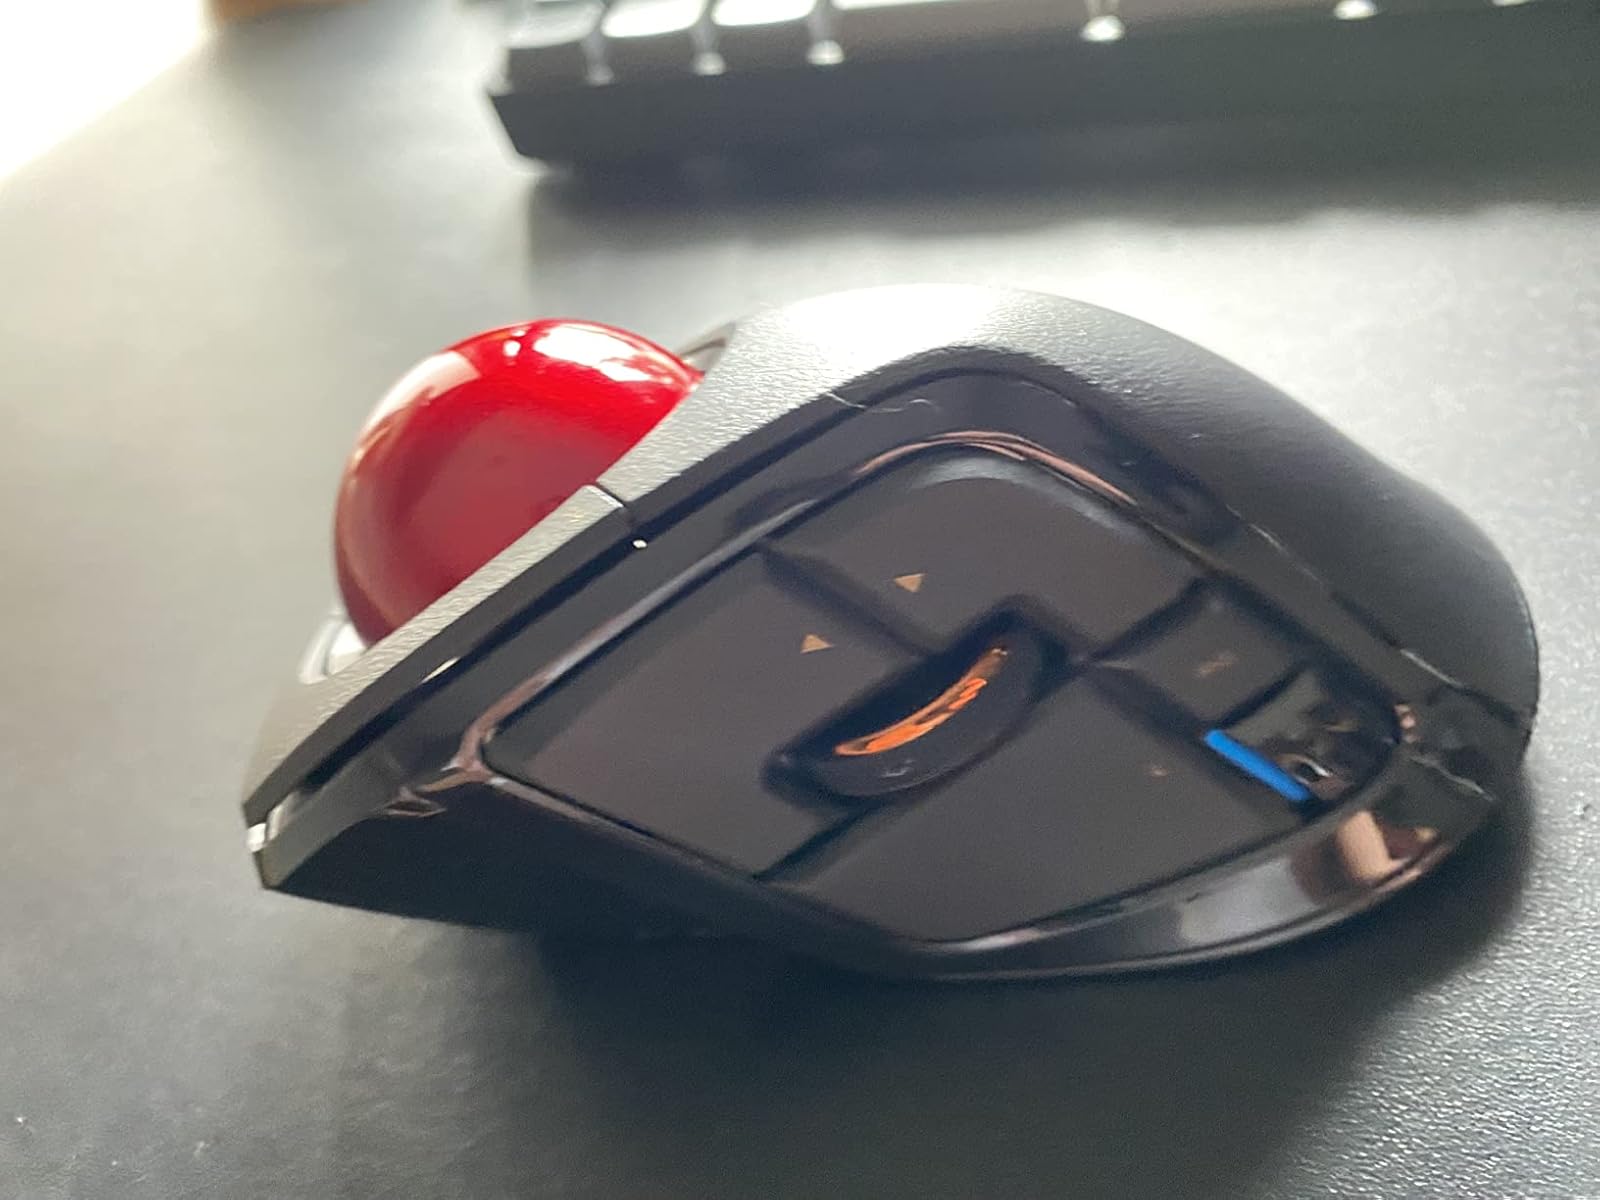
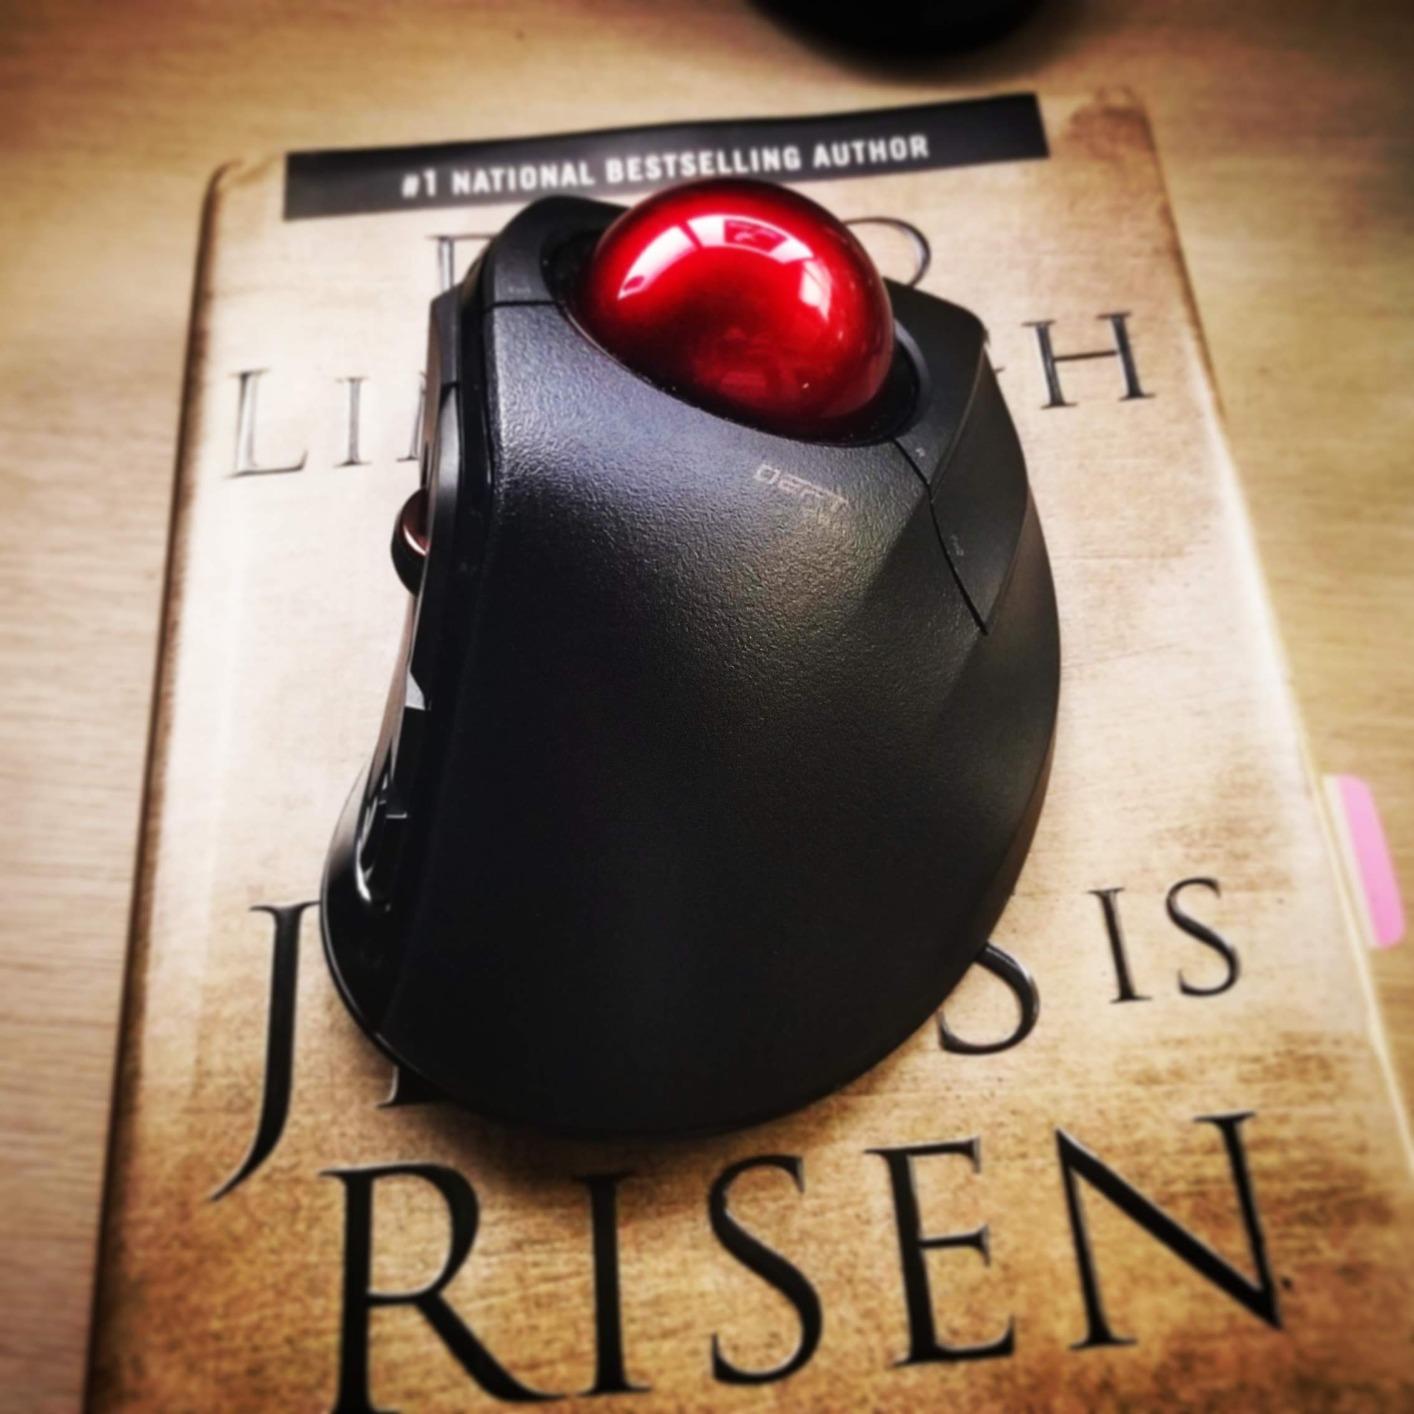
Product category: mouse
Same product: yes